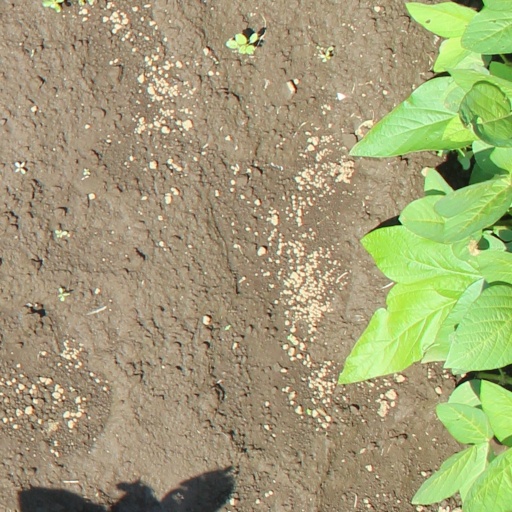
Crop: soybean